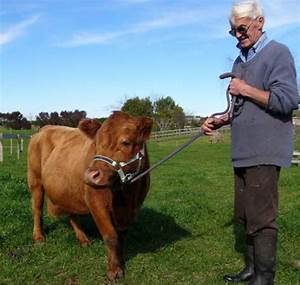
Label: cow